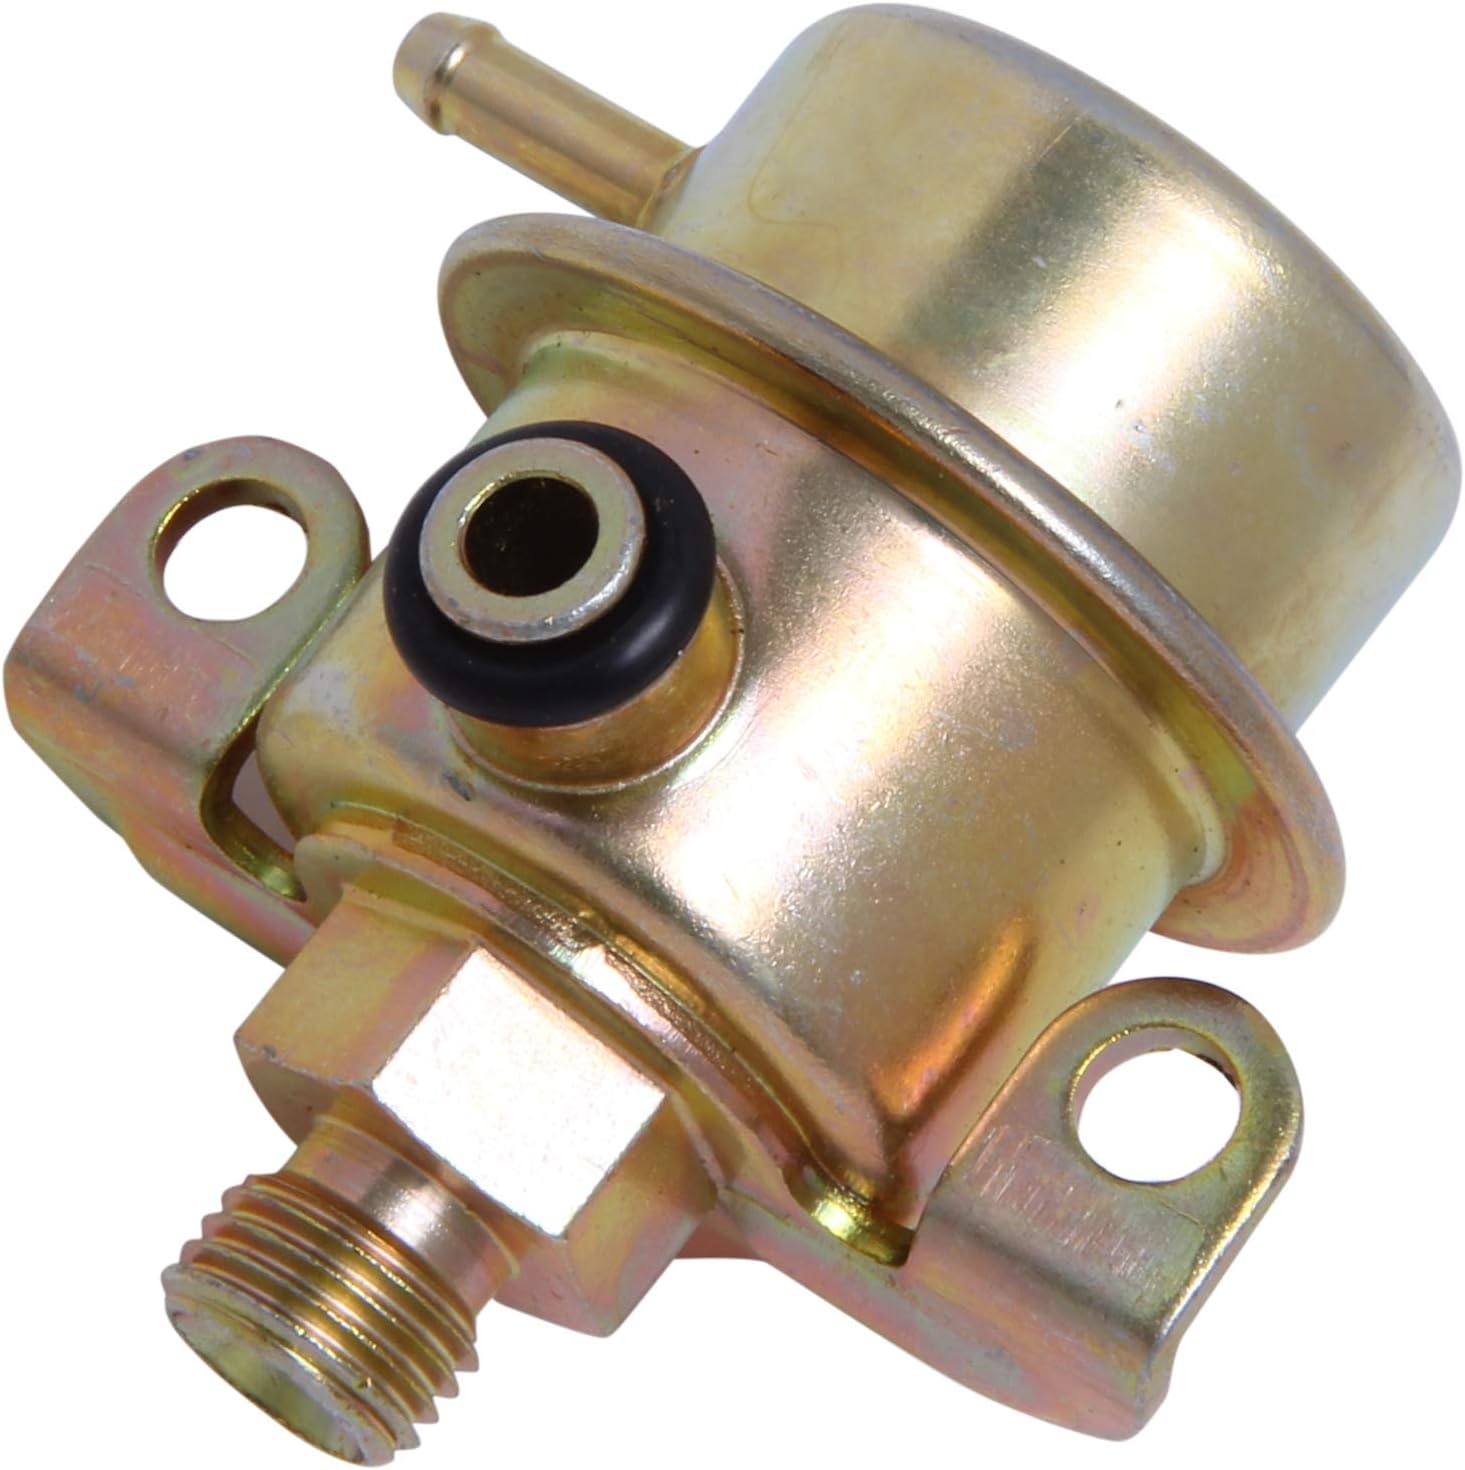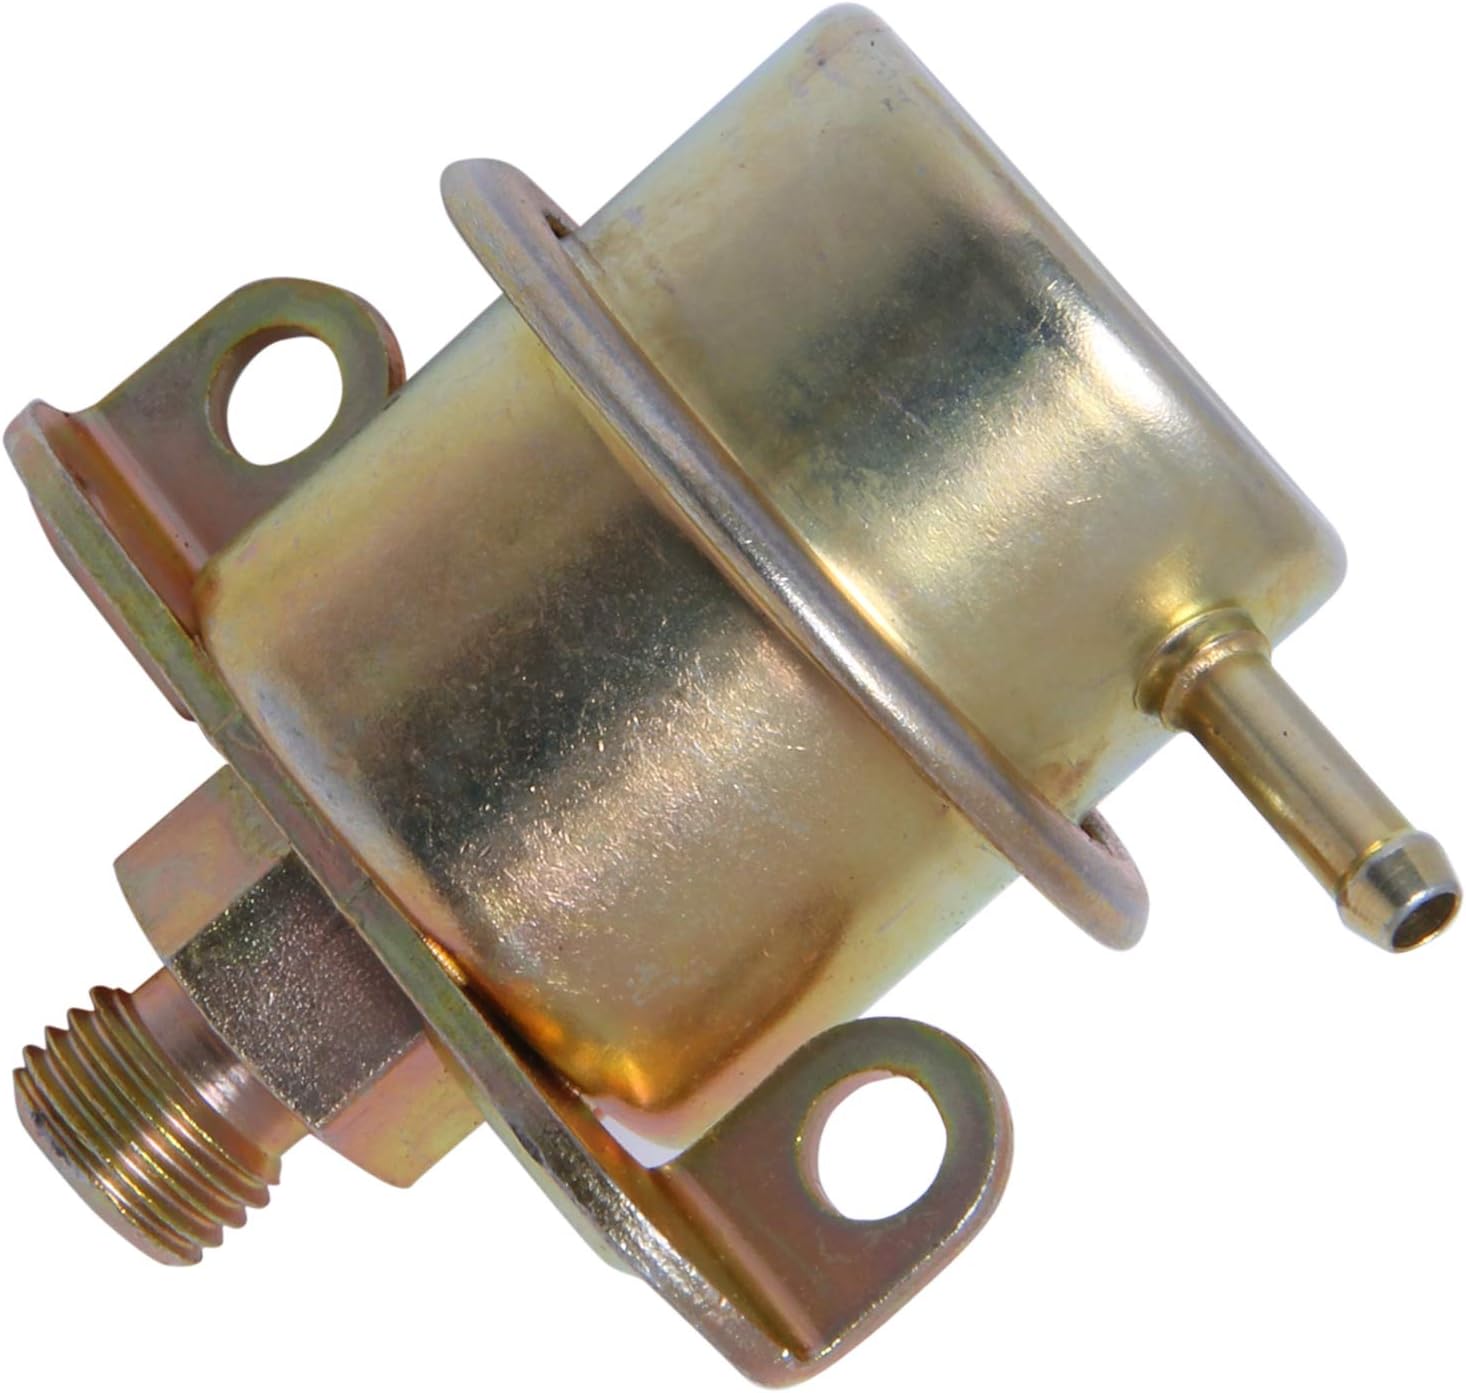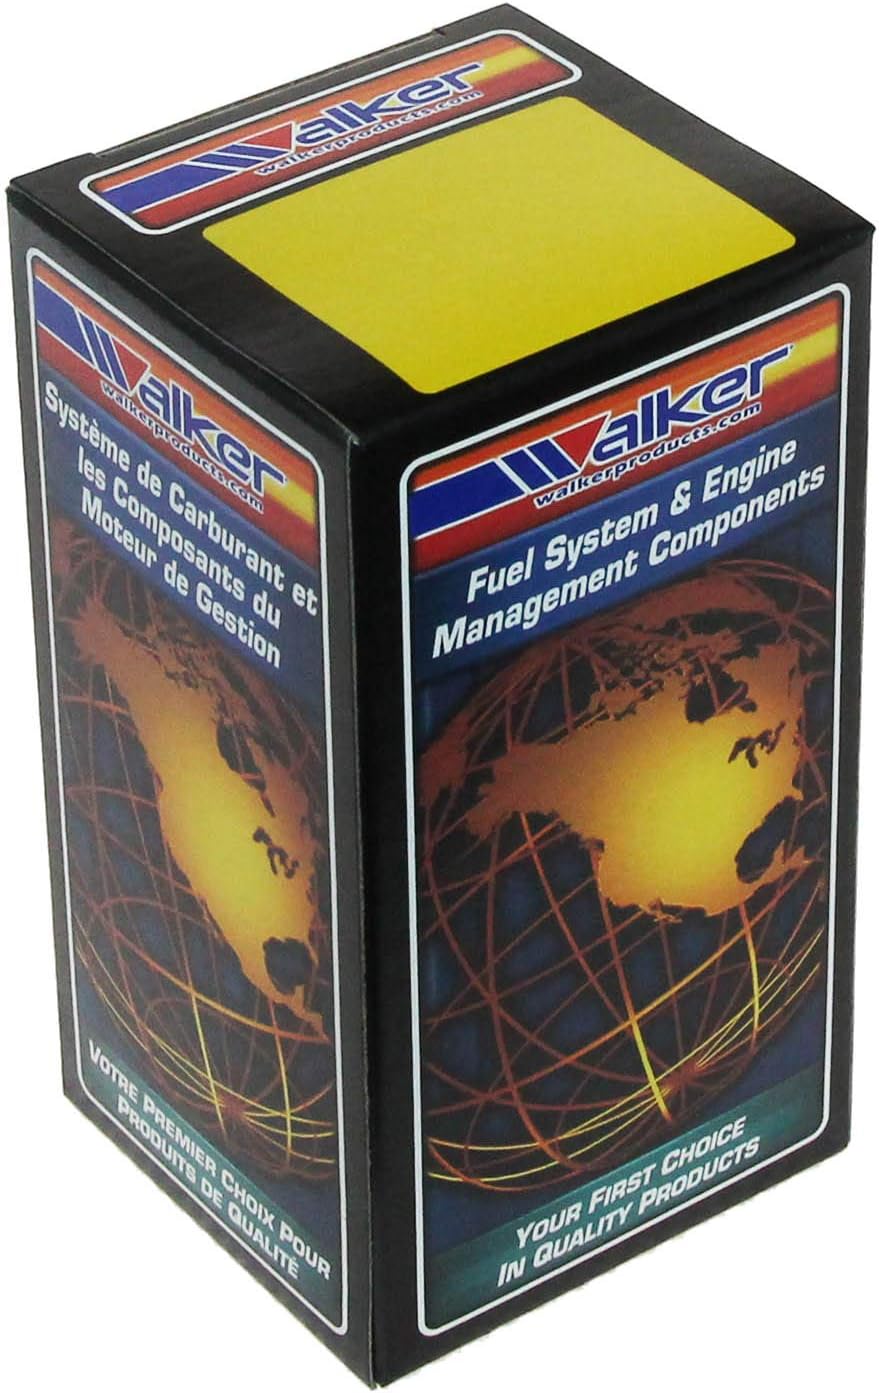
Walker Products 255-1093 Fuel Pressure Regulator
Category: Automotive
Walker Products 255-1093 Fuel Pressure Regulator
Features: Meets or Exceeds Original Equipment Manufacturer (OEM) Specifications | Improves Engine Response and Performance | Eliminates Engine Coolant Leaks from Faulty or Damaged Components | Offers Lower Emissions and Improved Fuel Economy